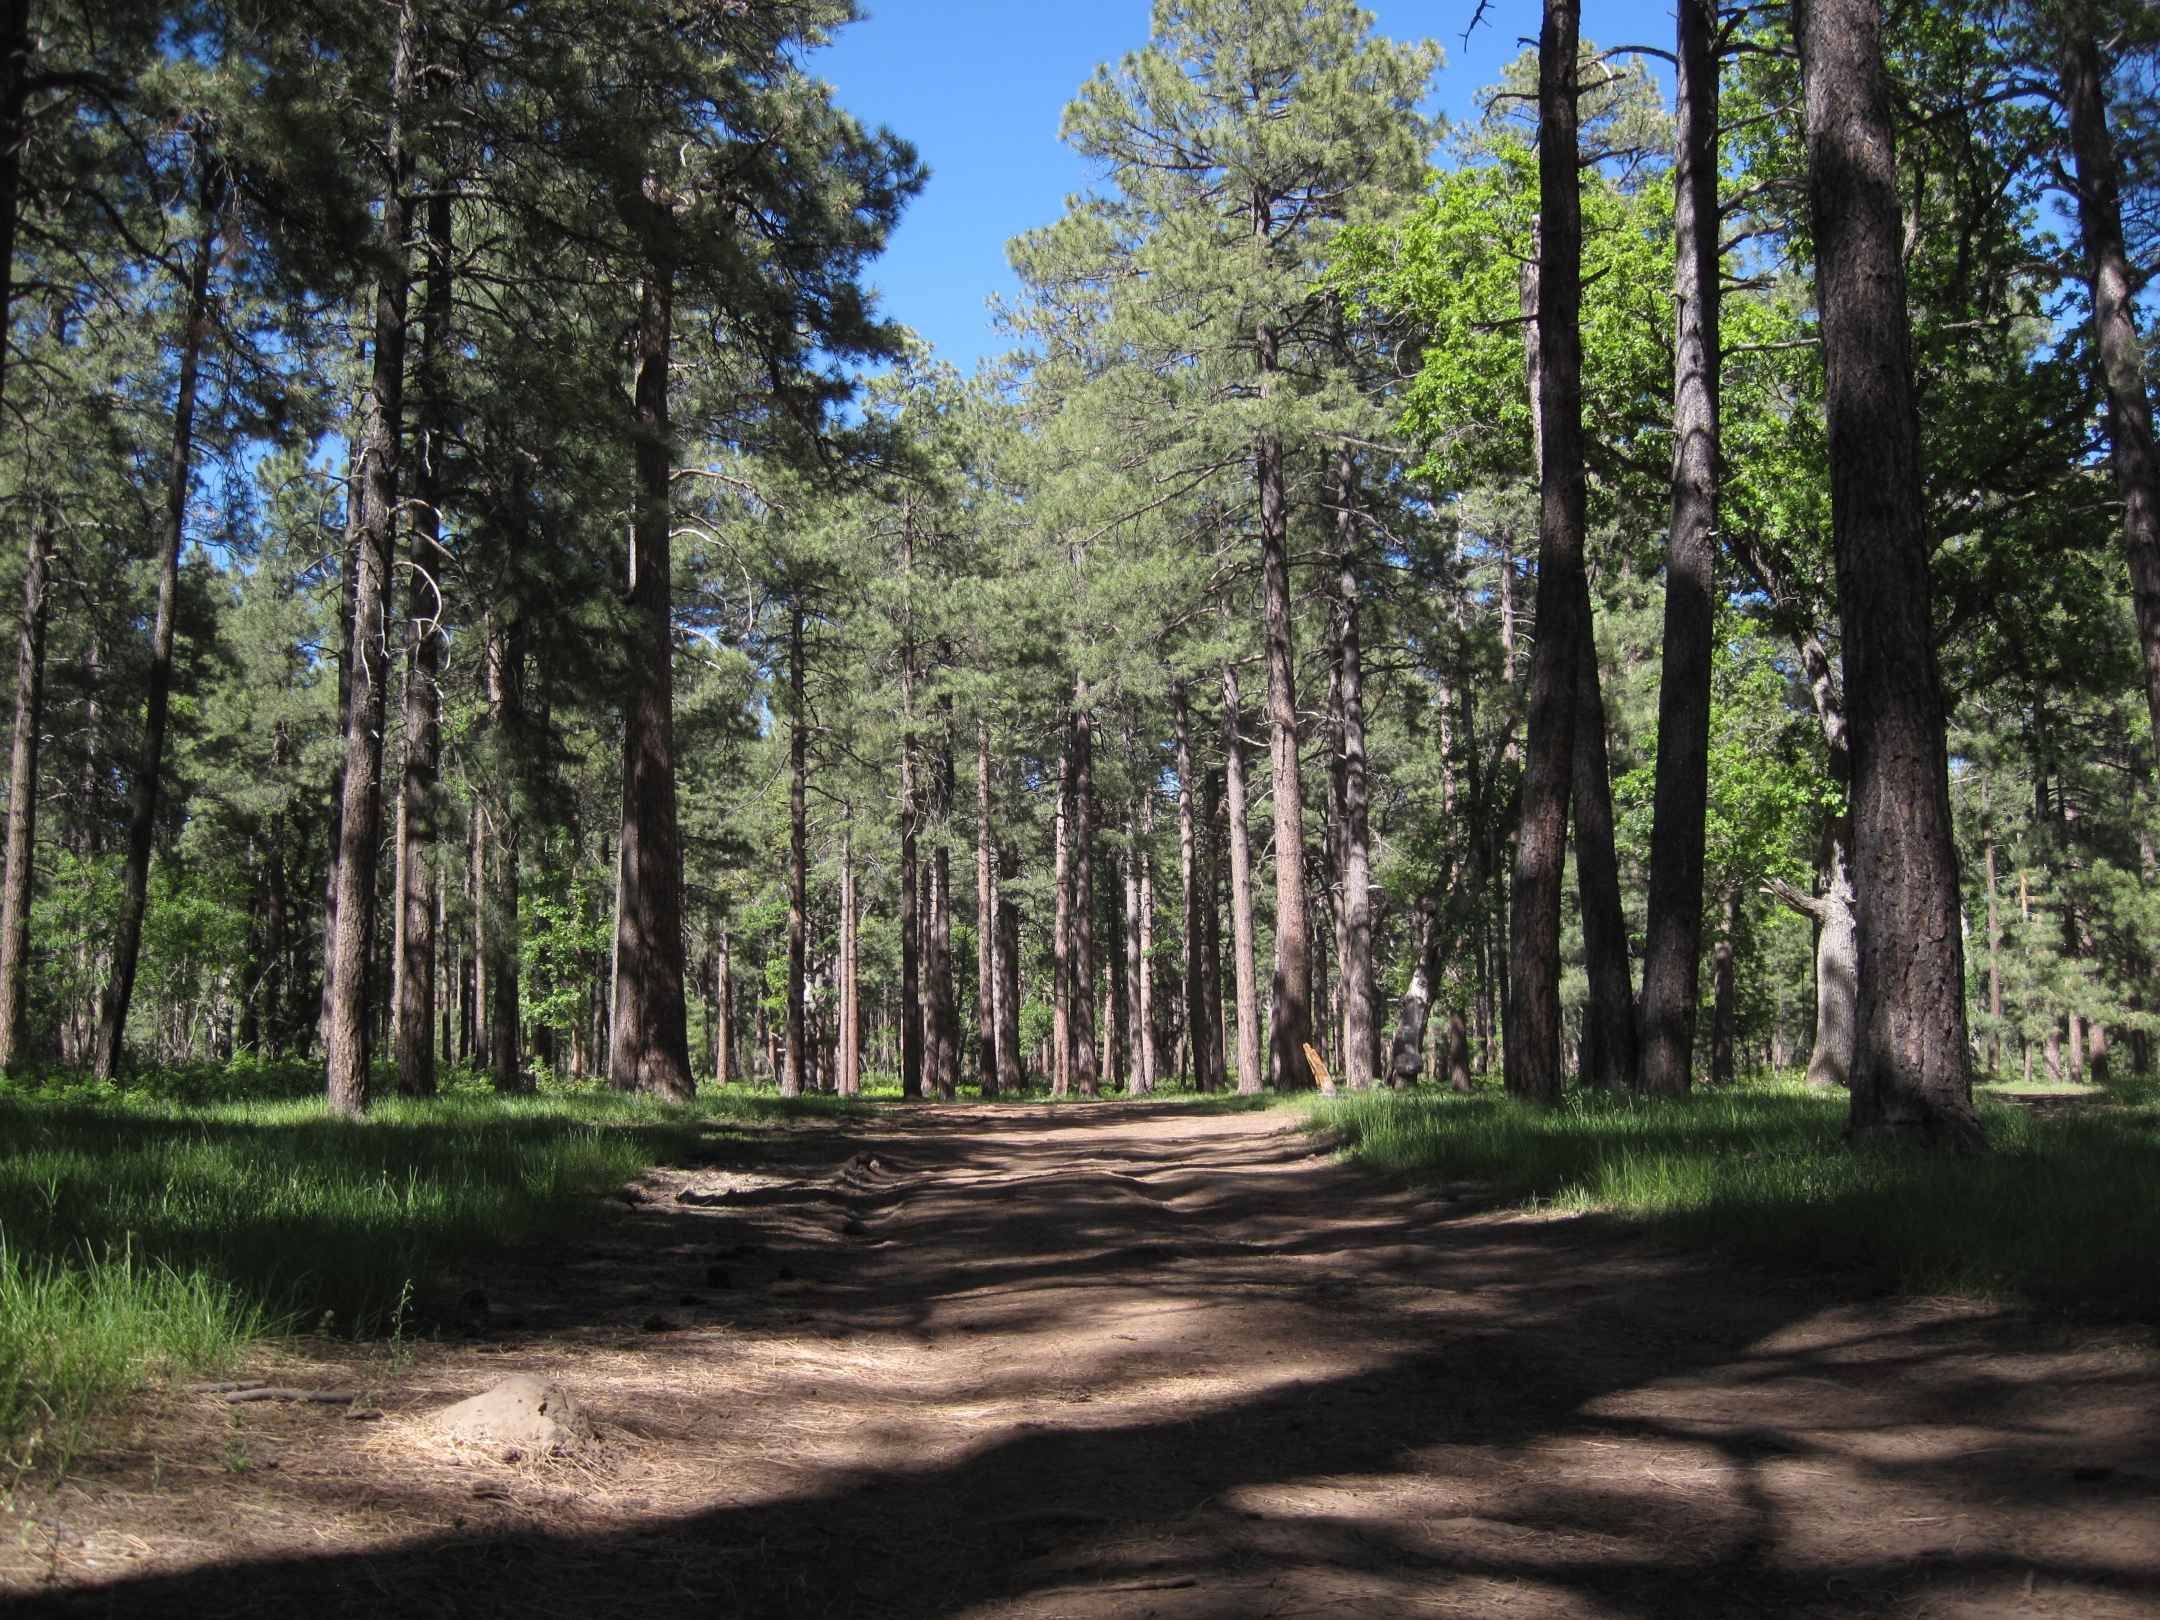
tree, forest, wilderness, plant, trail, autumn, park, deciduous, grove, woodland, habitat, ecosystem, biome, natural environment, woody plant, temperate broadleaf and mixed forest, temperate coniferous forest